Academic procession

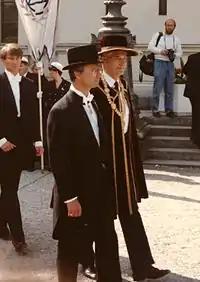
Academic procession on the occasion of the conferment of doctoral degrees at Lund University, Sweden in 1990. King Carl XVI Gustaf is wearing a doctoral hat as holder of an honorary doctorate, and to the right of him is seen rector magnificus Håkan Westling in his purple robes of office.

An academic procession is a traditional ceremony in which university dignitaries march together wearing traditional academic dress. An academic procession forms a usual part of college and university graduation exercises. At many U.S. universities, the colors and styles of regalia are determined by a uniform dress code established in 1895.